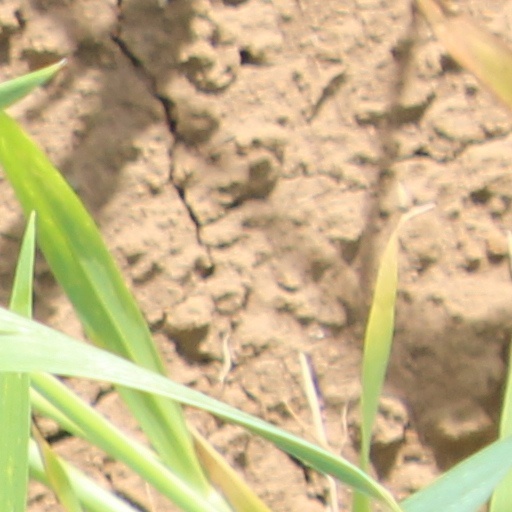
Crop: wheat